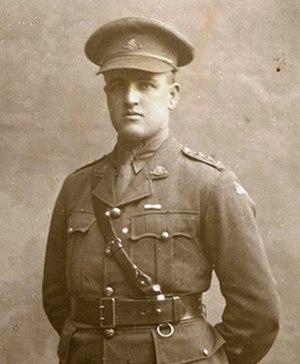
William Francis James McCann, né le 19 avril 1892 à Glanville et mort le 14 décembre 1957 à Tusmore, est un militaire australien.